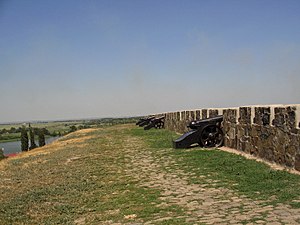
Azov
Azov er en by, der siden 1708 har tilhørt til Rusland. Byen er det administrative center for Azovdistriktet i Rostov oblast. Befolkningstallet er 82.882.